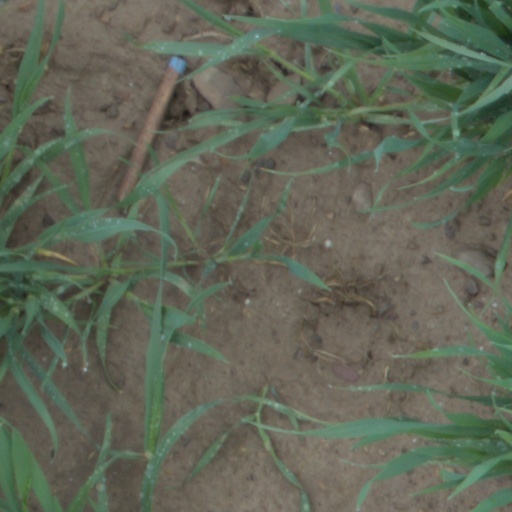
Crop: wheat